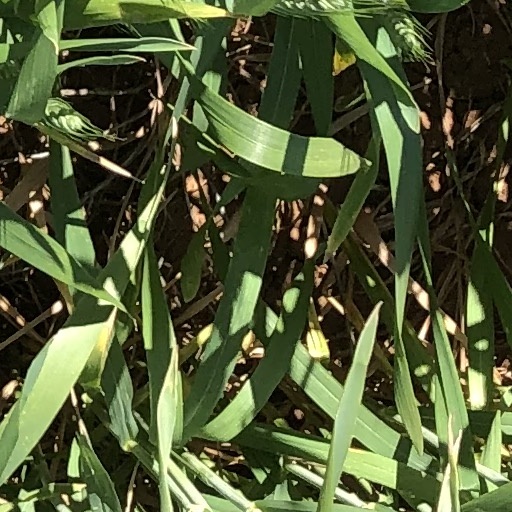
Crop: wheat